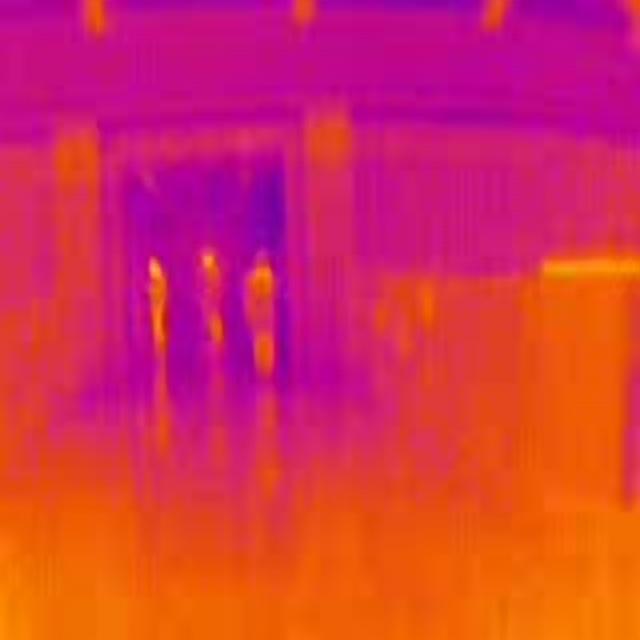
Detected objects:
label: person
label: person
label: person